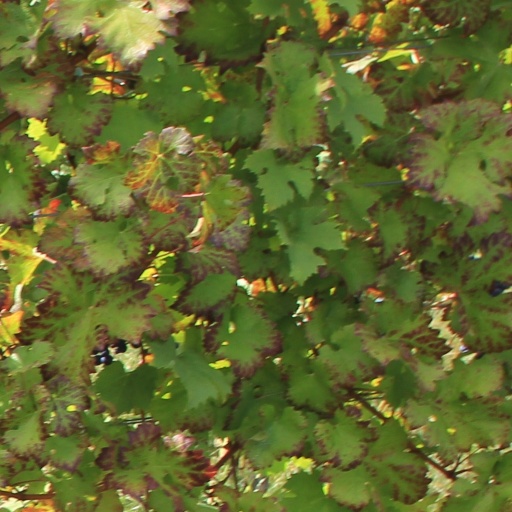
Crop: grape